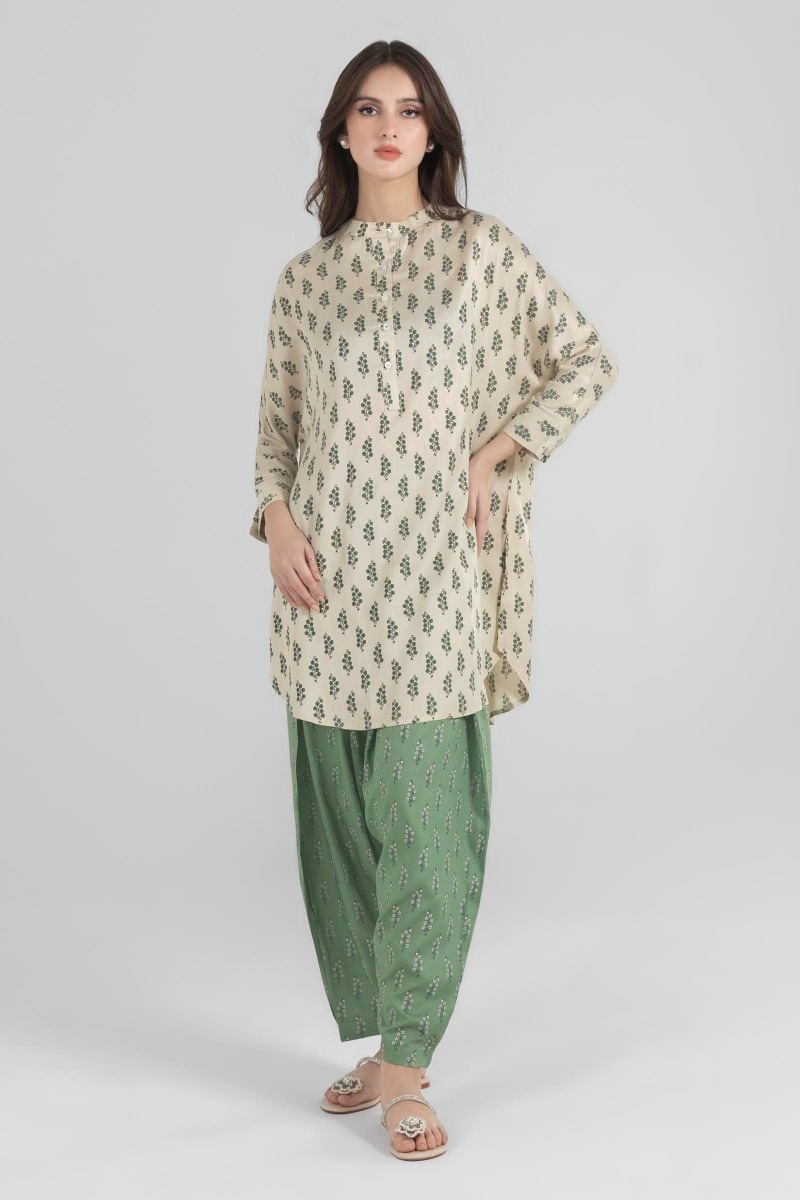
green multi print kurta